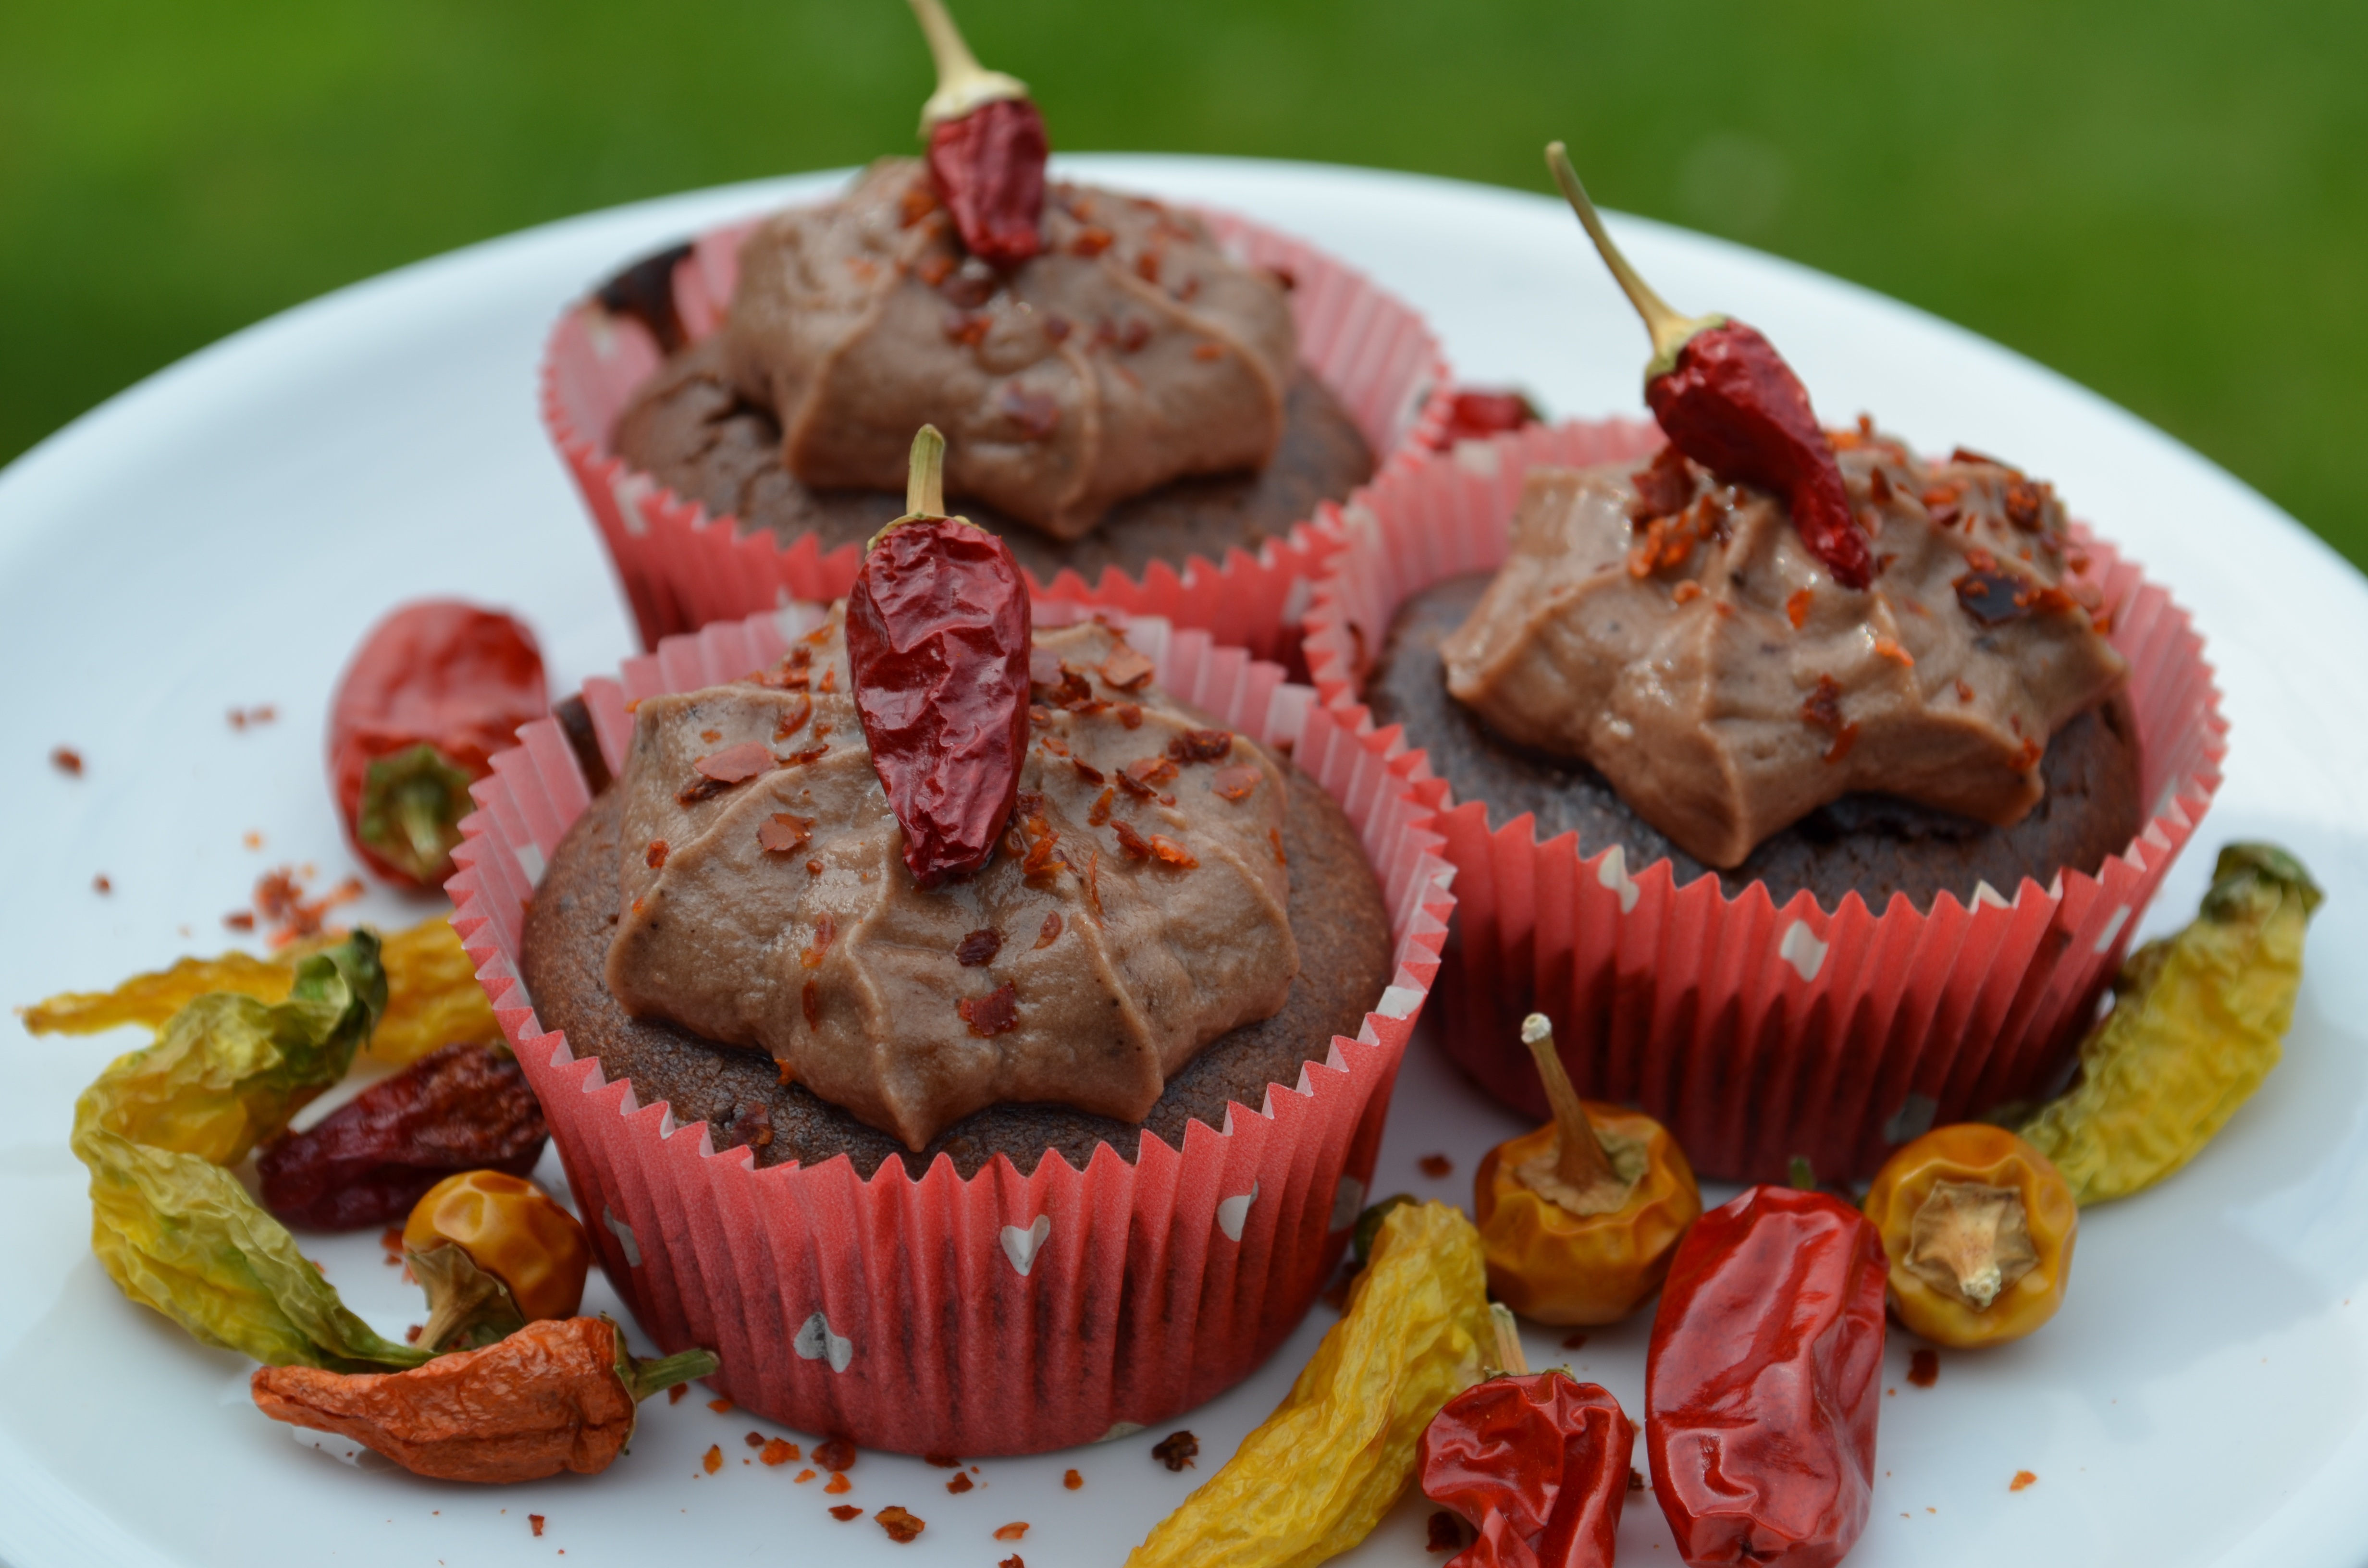
sharp, plant, sweet, celebration, dish, food, chili, produce, colorful, chocolate, cupcake, dessert, eat, cream, delicious, cake, strawberry, muffin, sweet dish, bake, pastries, children, icing, nutrition, strawberries, chick, cupcakes, benefit from, treat, foodporn, muffins, small cakes, nibble, chocolates, chili peppers, pastry chef, piece of cake, pastry art, sweet pastry, land of cockaigne